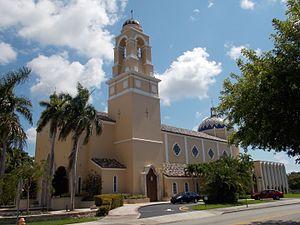
La cathédrale Sainte-Marie de Miami est une cathédrale catholique située dans la ville de Miami, principale agglomération de l’État de Floride, aux États-Unis.
L'archidiocèse de Miami est une Église particulière de l'Église catholique romaine aux États-Unis. Son territoire ecclésiastique inclut les comtés de Broward, Miami Dade et Monroe dans l'État de Floride.